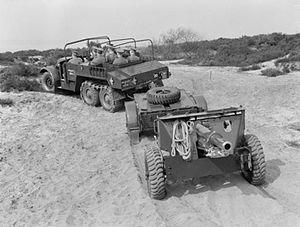
Le canon Ordnance QF 18 pounder, ou simplement 18-pounder ou 18-pdr, fut le principal canon de campagne britannique de l'époque de la Première Guerre mondiale. Il forma l'épine dorsale de la Royal Field Artillery durant la guerre et fut produit en grandes quantités. Il fut utilisé par les troupes britanniques et celles du Commonwealth sur tous les autres théâtres d'opération et par les troupes britanniques en Russie en 1919. Son calibre et le poids de son obus étaient supérieurs à ceux des canons de campagne équivalents en service dans les armées françaises et allemandes. Jusqu'à la mécanisation des années 1930, il était généralement tiré par des chevaux.
Le Morris CDSW 6x4 était un tracteur d'artillerie britannique à six roues entré en service au début des années 1930 dans l'armée de terre britannique pour tracter ses canons de campagne.